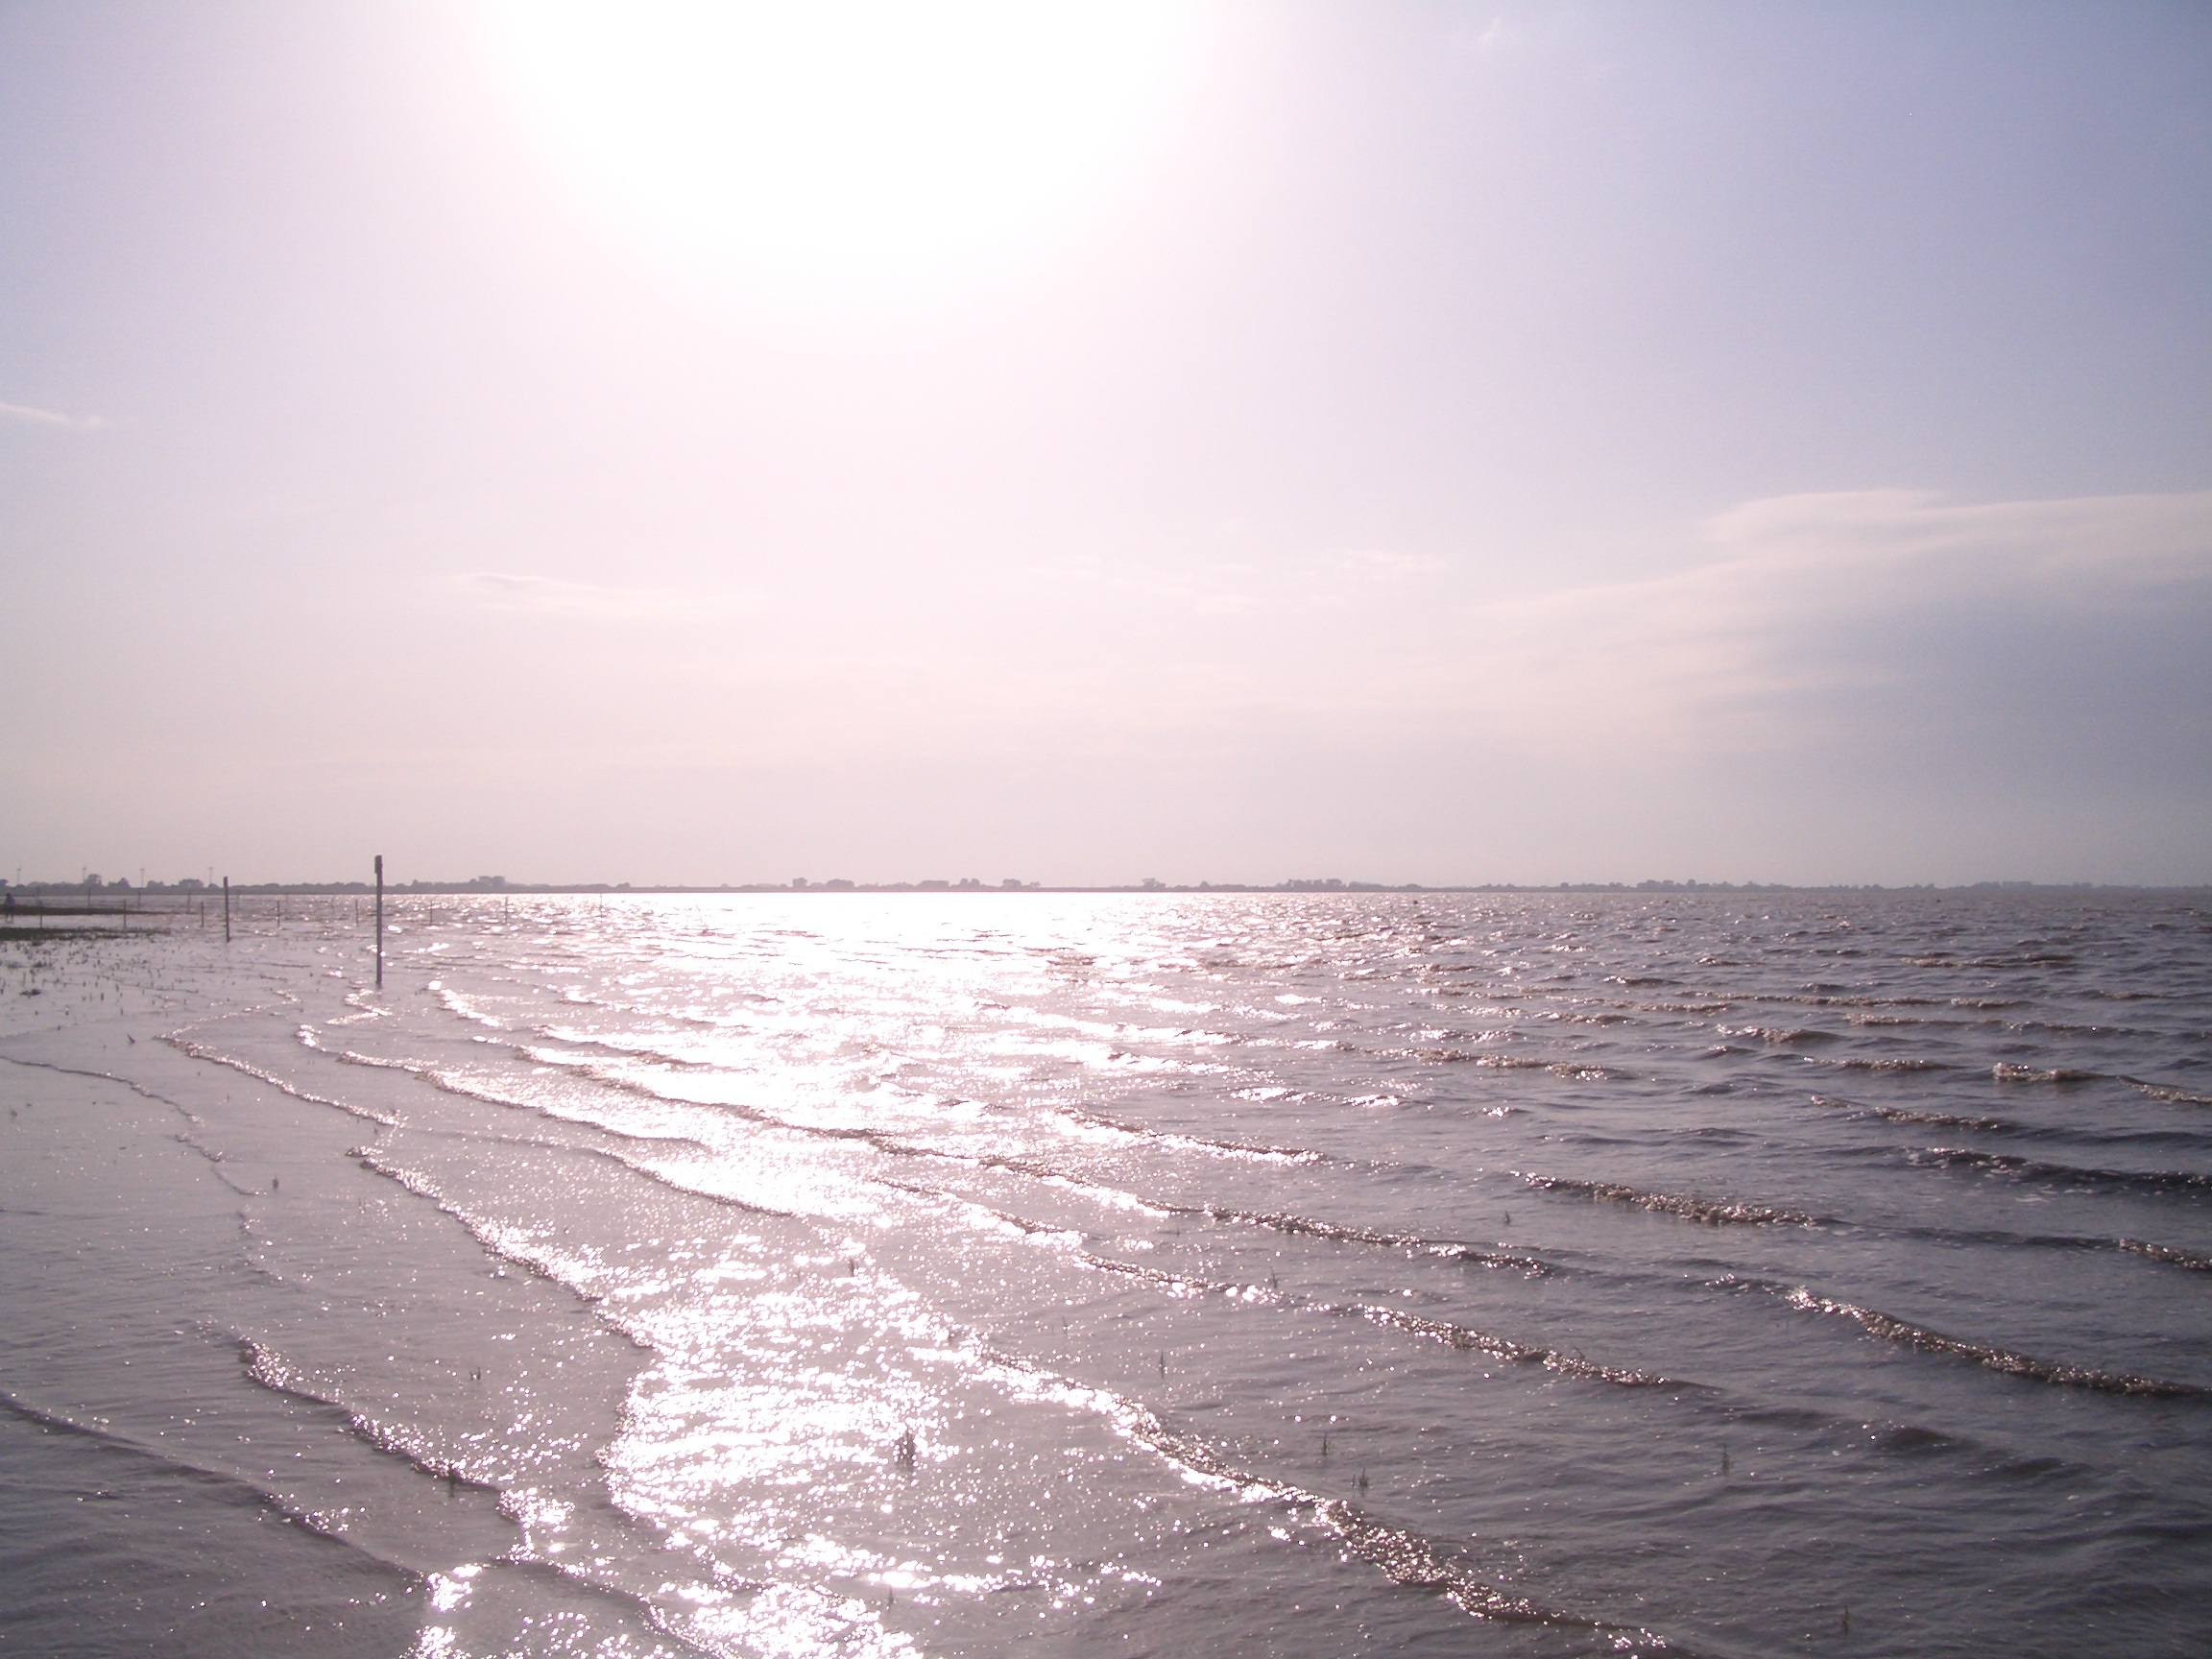
beach, sea, coast, water, sand, ocean, horizon, cloud, sun, sunrise, sunset, sunlight, morning, shore, wave, dawn, dusk, evening, reflection, body of water, sparkle, north sea, back light, mudflat, atmospheric phenomenon, wind wave